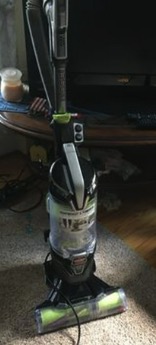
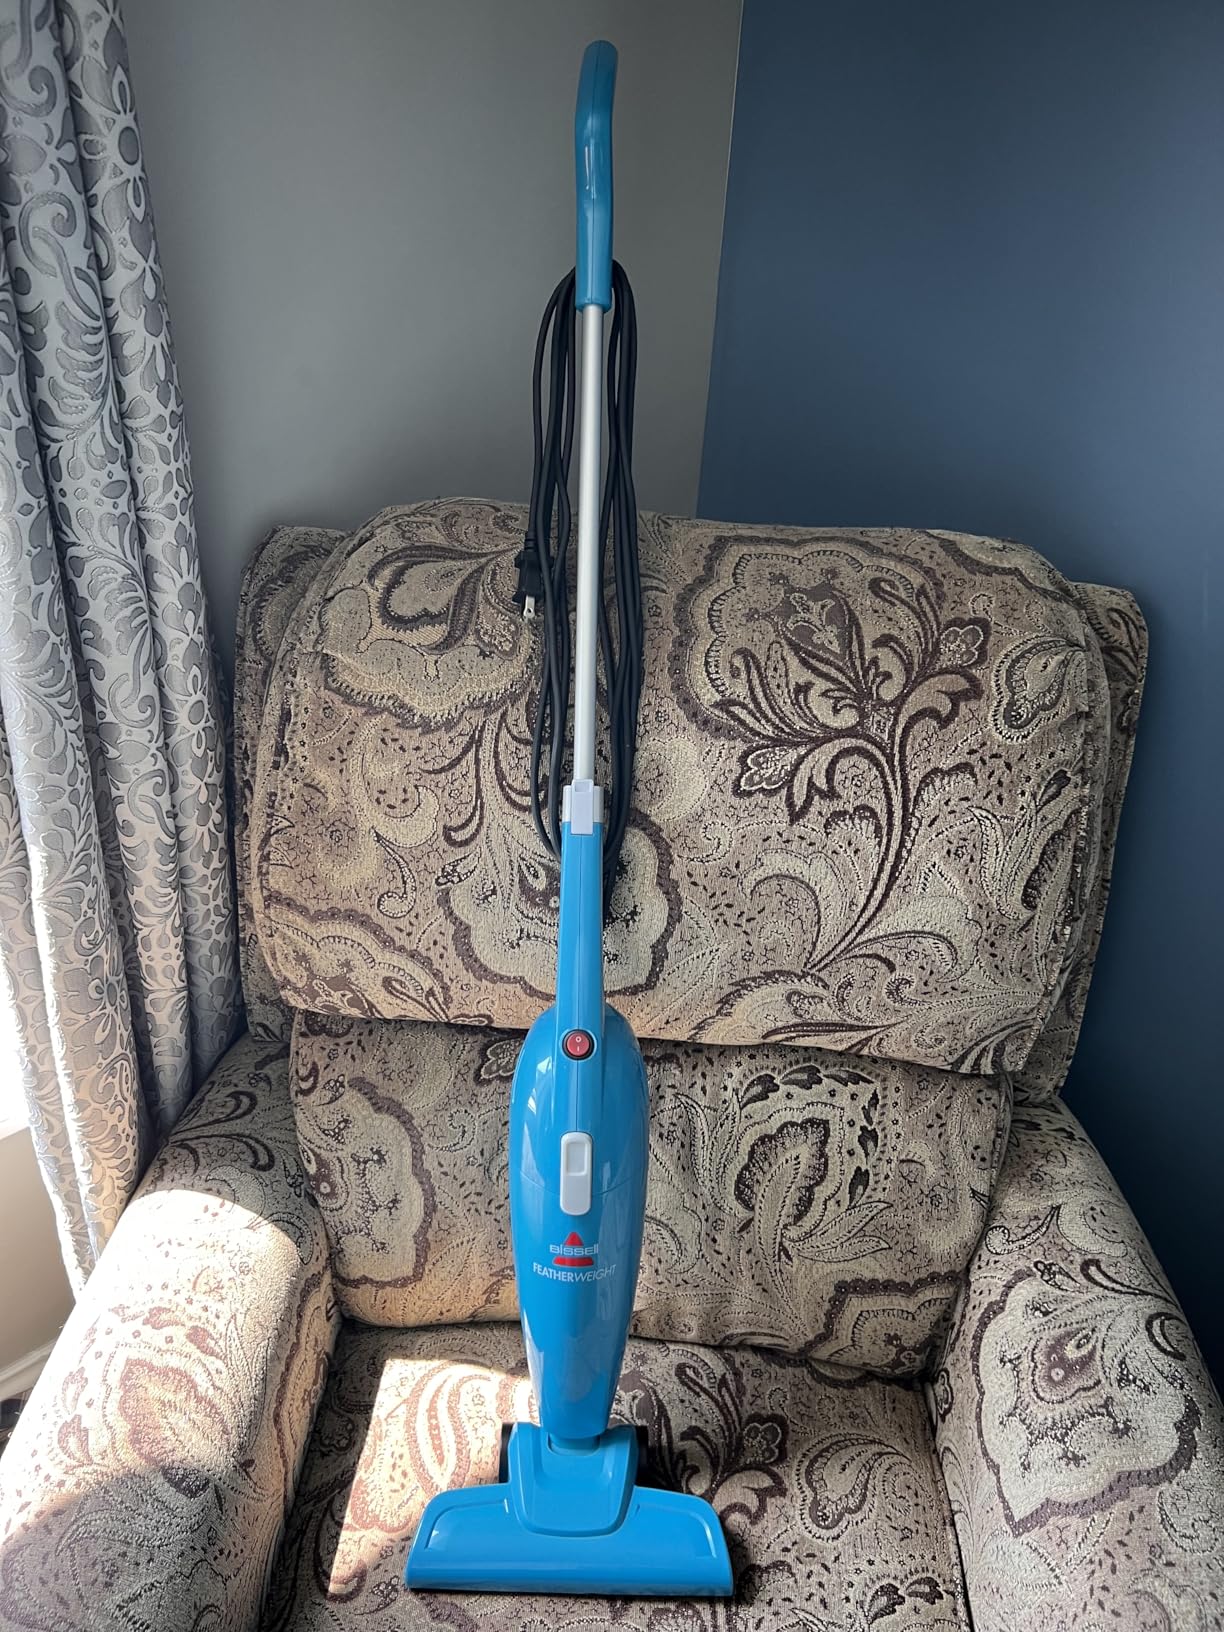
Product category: items_vacuum
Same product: no